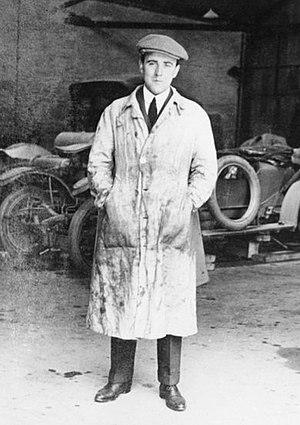
Walter Owen Bentley, plus connu sous le nom W. O. Bentley, est un ingénieur anglais, fondateur de la marque automobile Bentley.